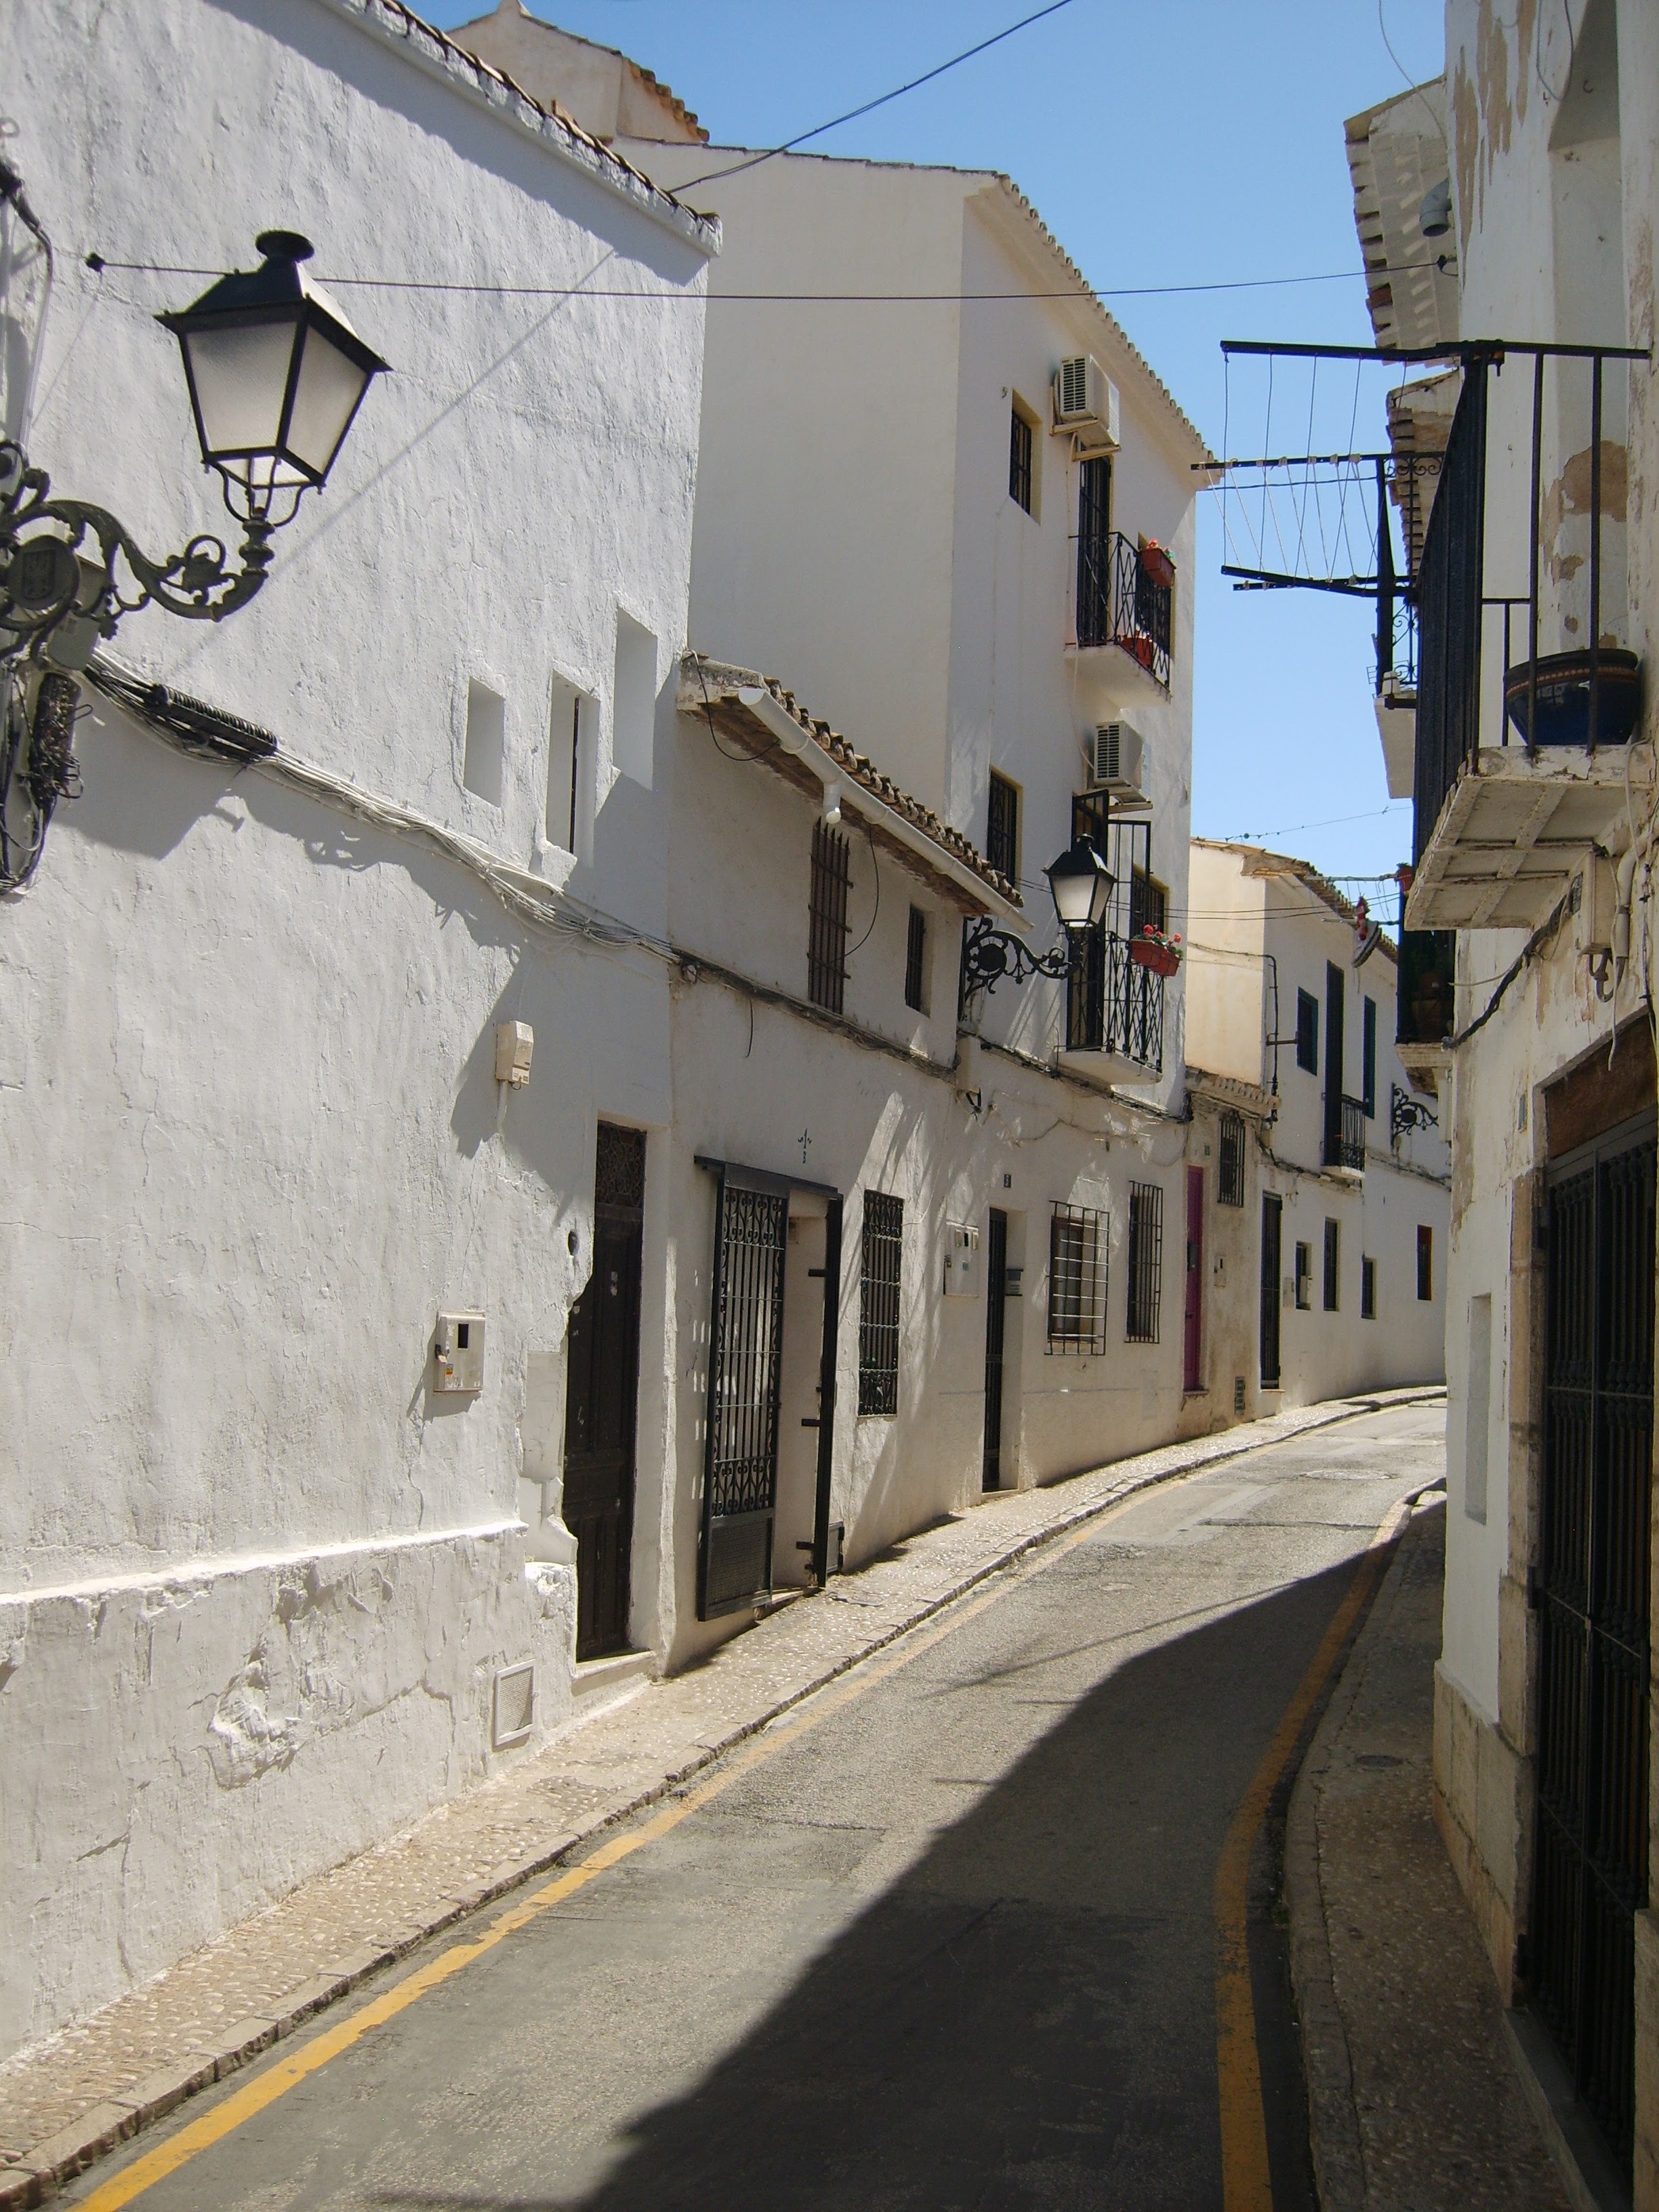
architecture, road, street, house, town, old, alley, urban, wall, facade, lane, streets, spain, infrastructure, houses, altea, neighbourhood, urban area, ancient history, human settlement